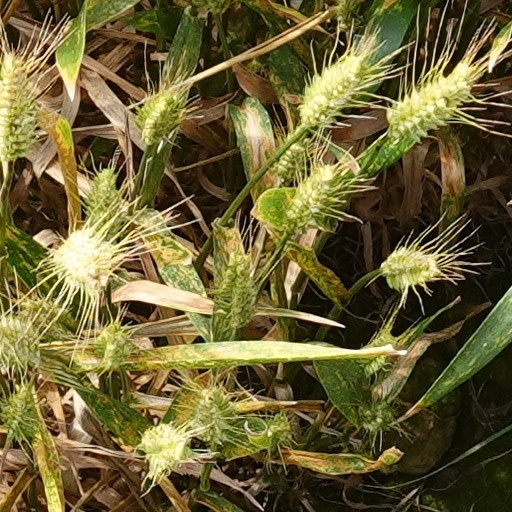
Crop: wheat